Tyagada Brahmadeva Pillar

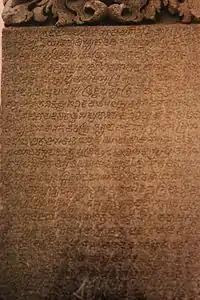
Old Kannada inscription (983 CE) on north face of Tyagada Brahmadeva pillar

According to B. L. Rice, the inscription on the north face contains an account by Chamundaraya himself. The original inscription (983 C.E.) was made on all four faces of the square base. However, at present, only the inscription on the north face is intact. According to Rice, the rest of the original inscription appears to have been erased at the instance of Heggade Kanna, a later day chief. Chief Kanna, while installing the image of a "Yaksha" (an attendant of the god of wealth Kubera) at the top of the pillar, had a minor inscription no longer than two and a half lines of old Kannada (dated to about 1180 A.D.) dedicated to his deed inscribed on the south face of the base. This according to Rice deprived historians from getting complete information about the erection of the pillar.